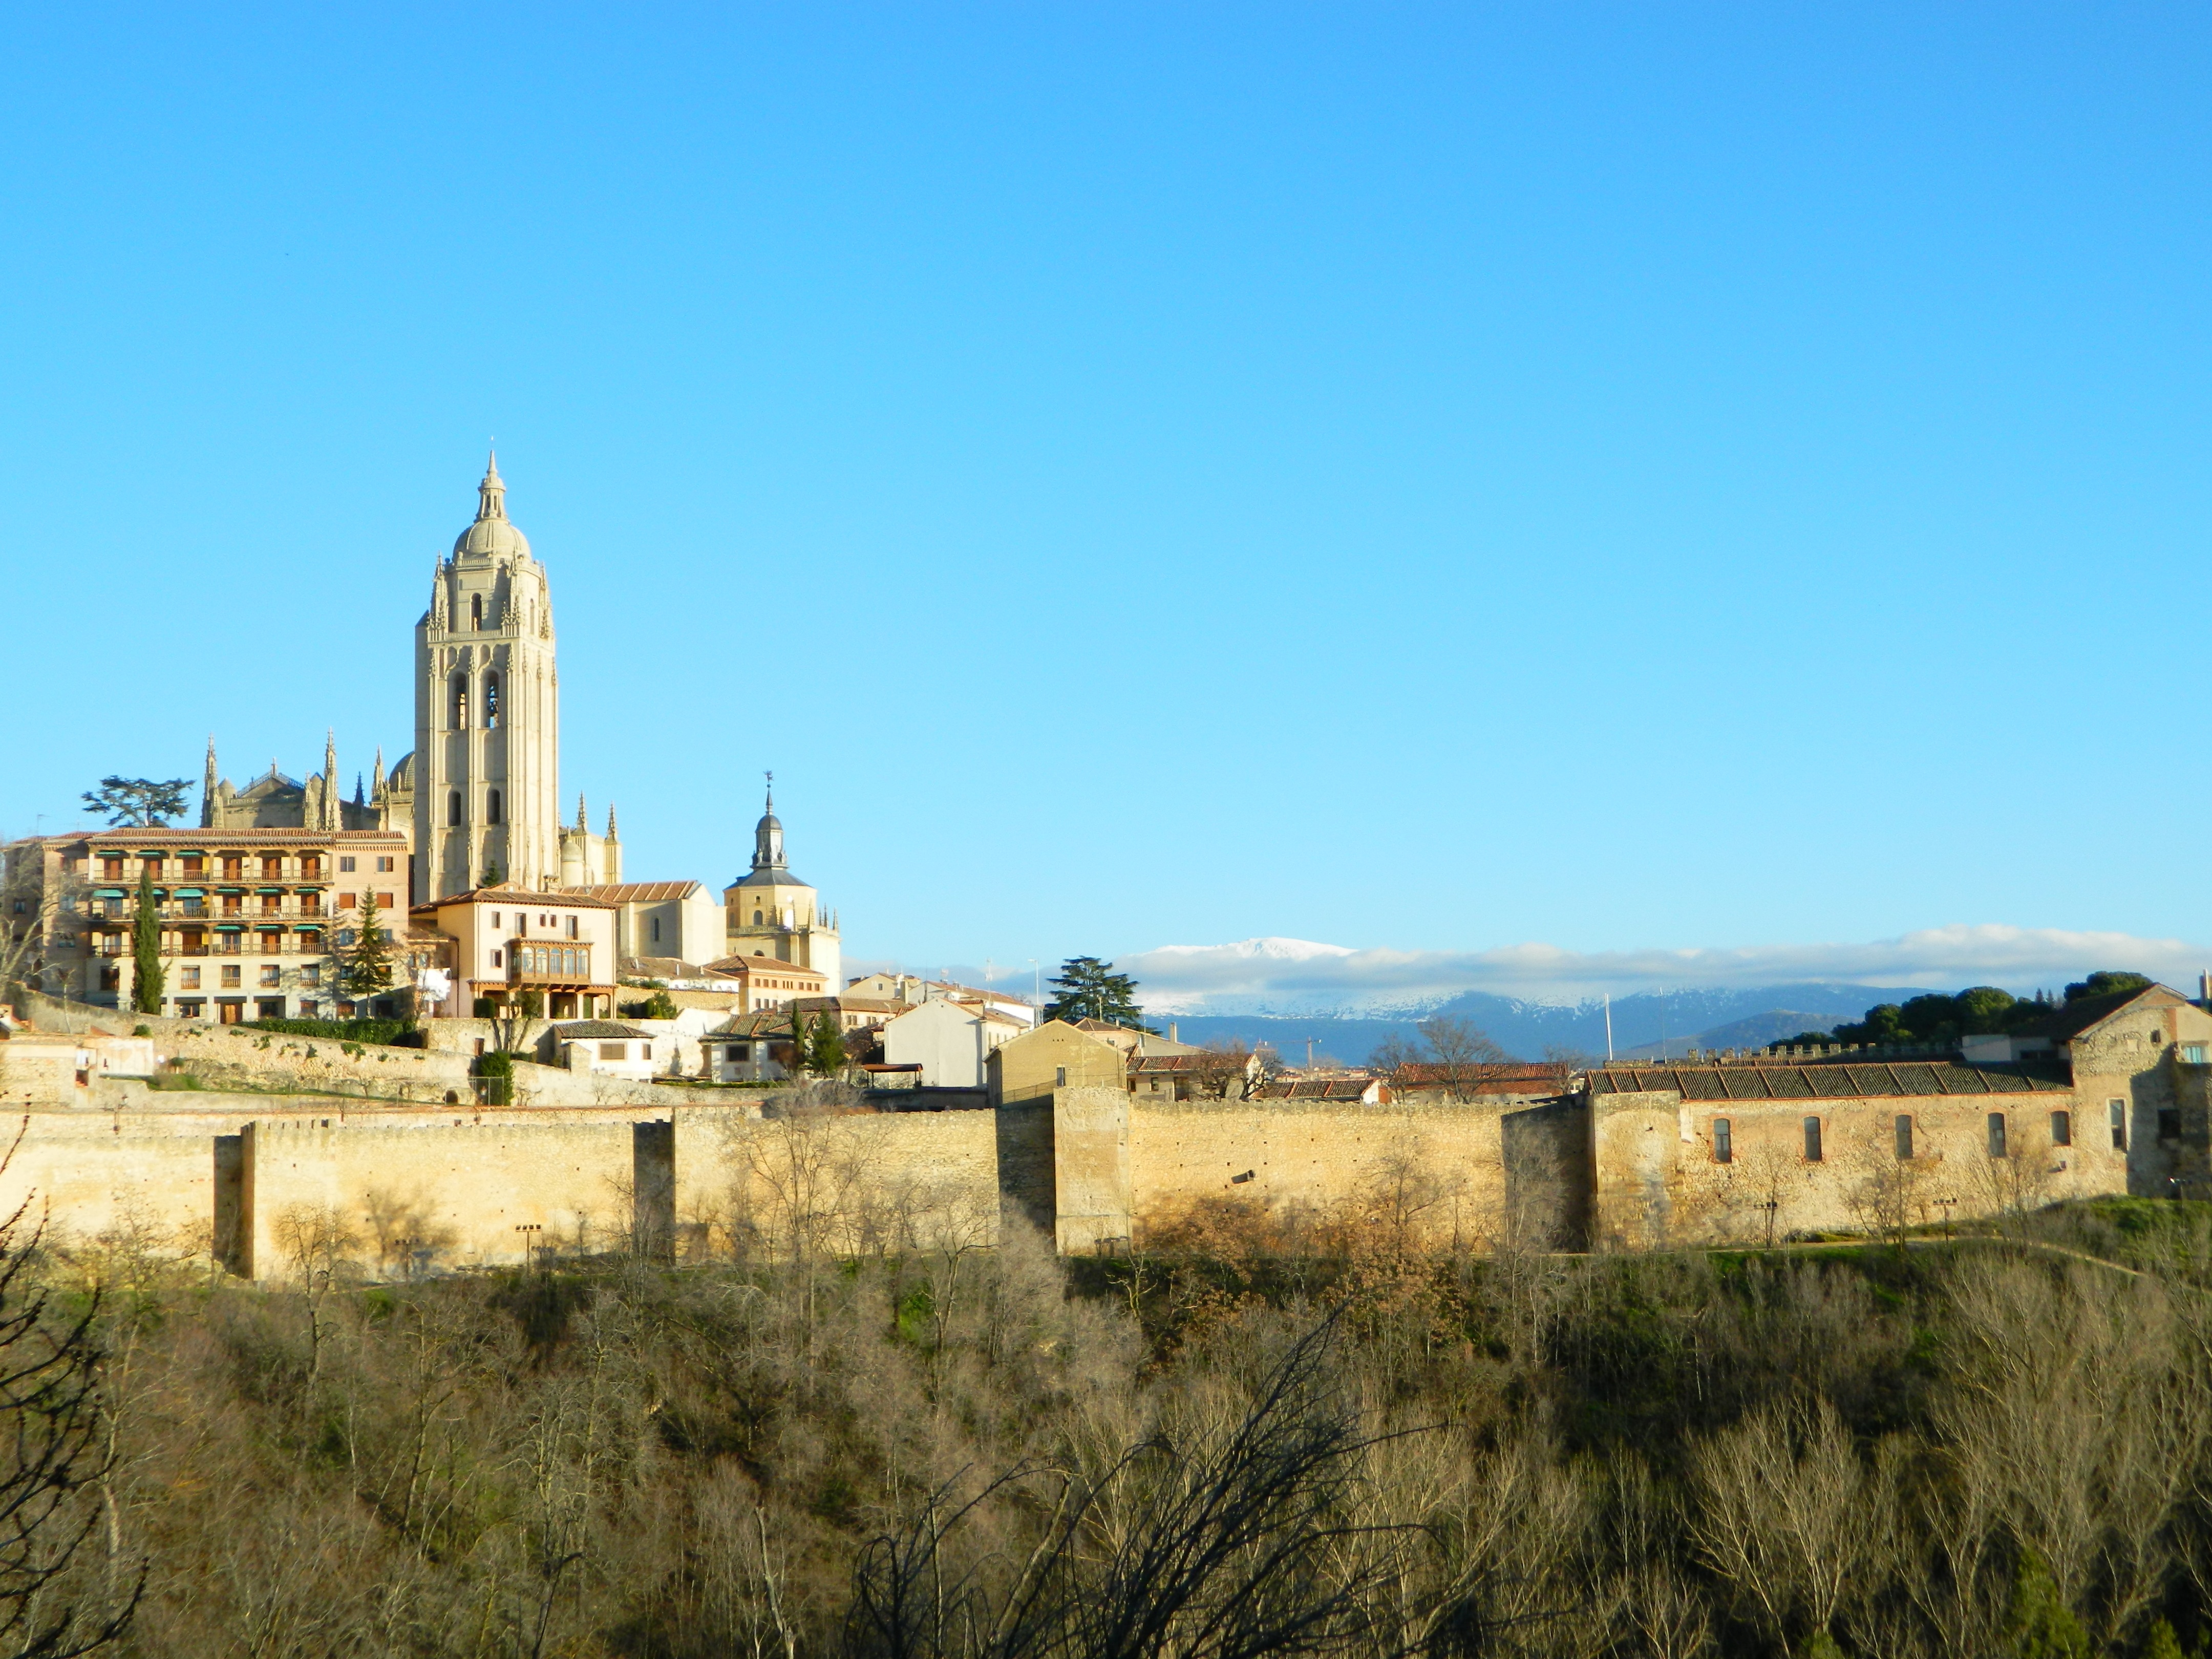
tree, horizon, sky, building, chateau, city, panorama, village, landmark, cathedral, tourism, medieval architecture, cool image, spain, monastery, segovia, basilica, estate, cool photo, middle ages, tours, unesco world heritage site, historic site, ancient history